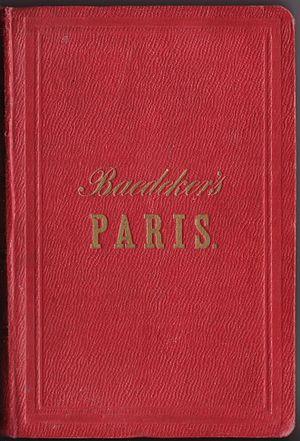
Karl Baedeker est un libraire et écrivain allemand qui s'est fait connaître en inventant le guide moderne du voyageur.